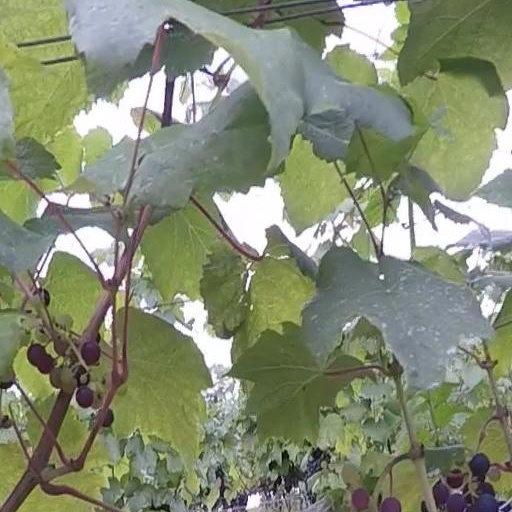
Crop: grape